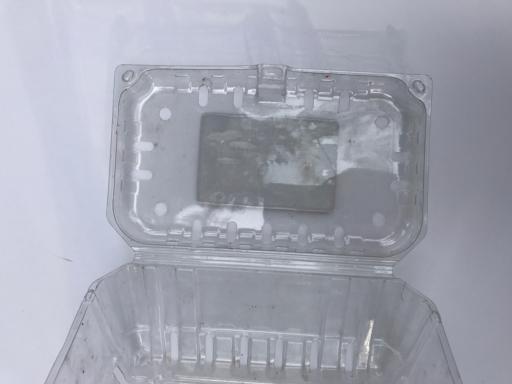
Waste category: plastic